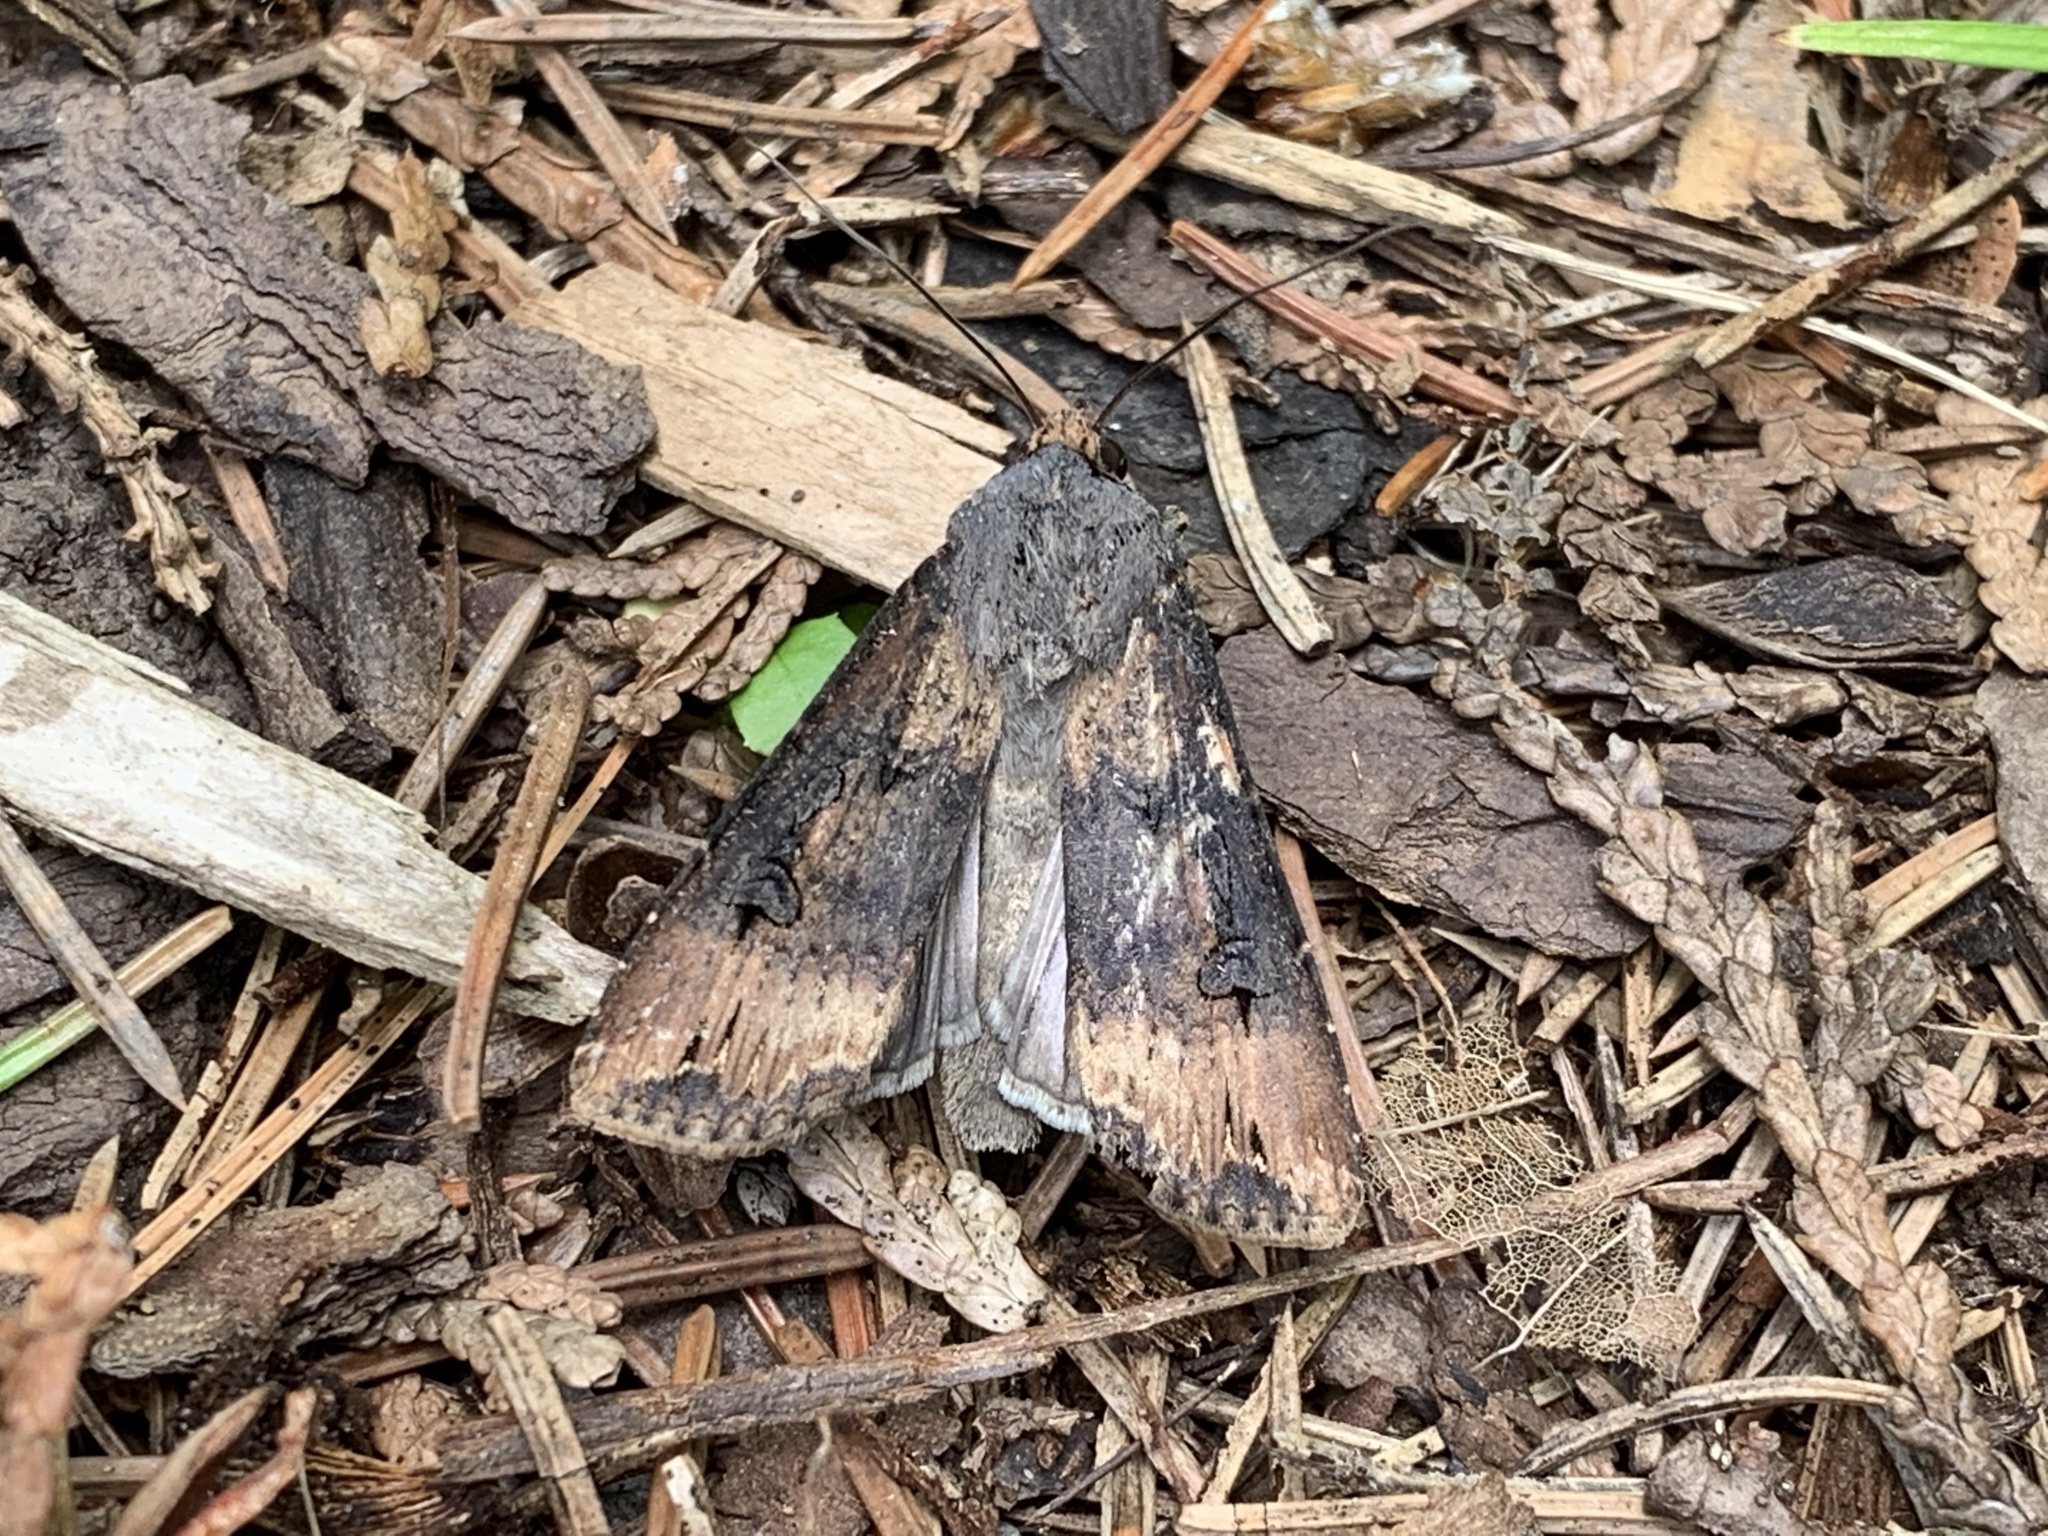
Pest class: cutworms